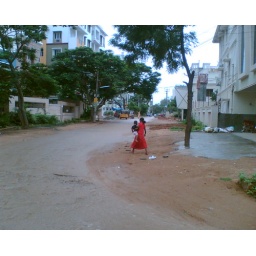
Lady in a red dress with a baby crossing the street.